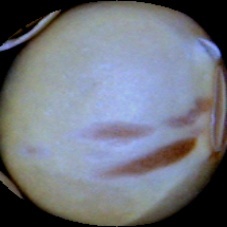
Label: Spotted